Tuirial Dam

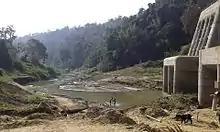
River diversion tunnels

Construction of 60 MW hydroelectric power station began in 1998 by NEEPCO but was halted in 2004 by the Tuirial Crop Compensation Claimant Association of which the Mizo National Front then Chief Minister Pu Zoramthanga's relatives figured among nine people named in Central Bureau of Investigation charge sheet. When Pu Lalthanhawla, who had started the project came back in power, he took initiatives to restart the project. The Cabinet Committee on Economic Affairs (CCEA) approved the 60 MW Tuirial Hydro Electric Project (THEP) project costing Rs 913 crore in 2010.